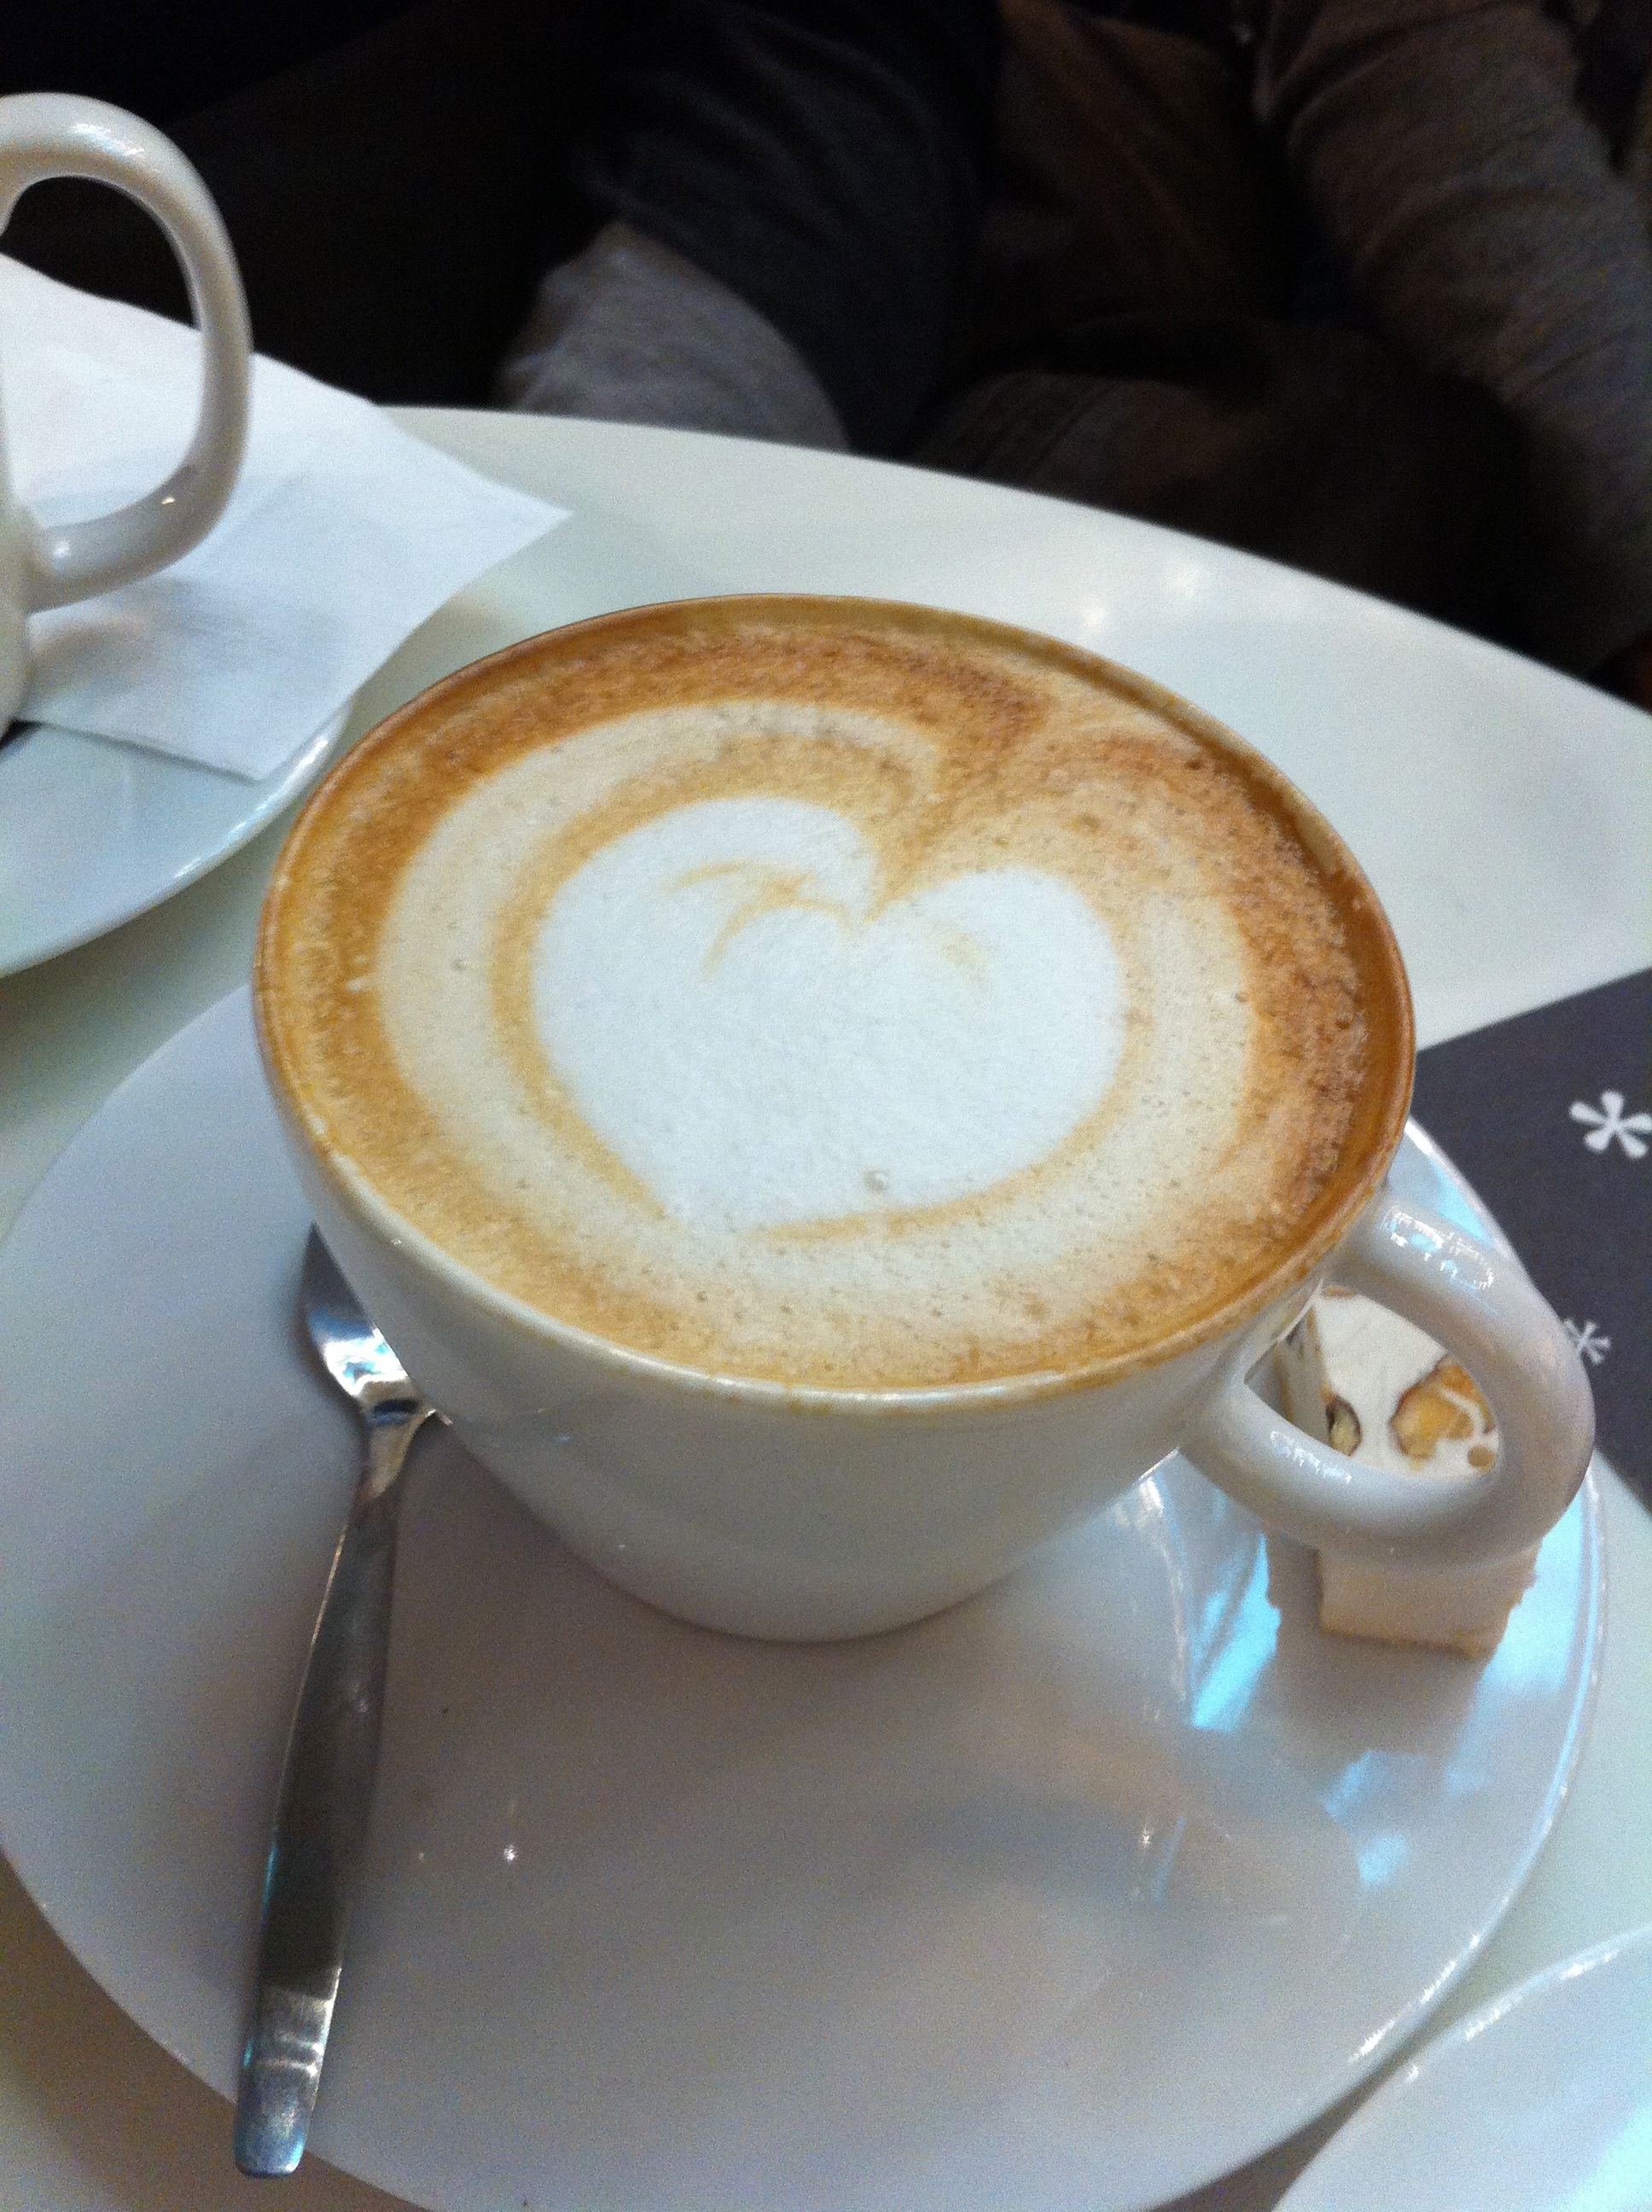
coffee, cup, latte, cappuccino, dish, meal, food, drink, breakfast, espresso, cappucino, drinking, flavor, flat white, caf au lait, caff macchiato, coffee milk, salep, mocaccino